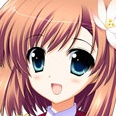
Portrait style: Anime Portrait